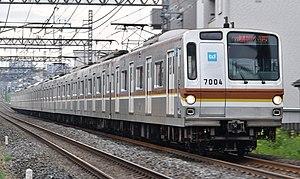
La ligne Seibu Yūrakuchō est une courte ligne ferroviaire de la compagnie privée Seibu à Tokyo au Japon. Elle relie la gare de Nerima à celle de Kotake-Mukaihara.